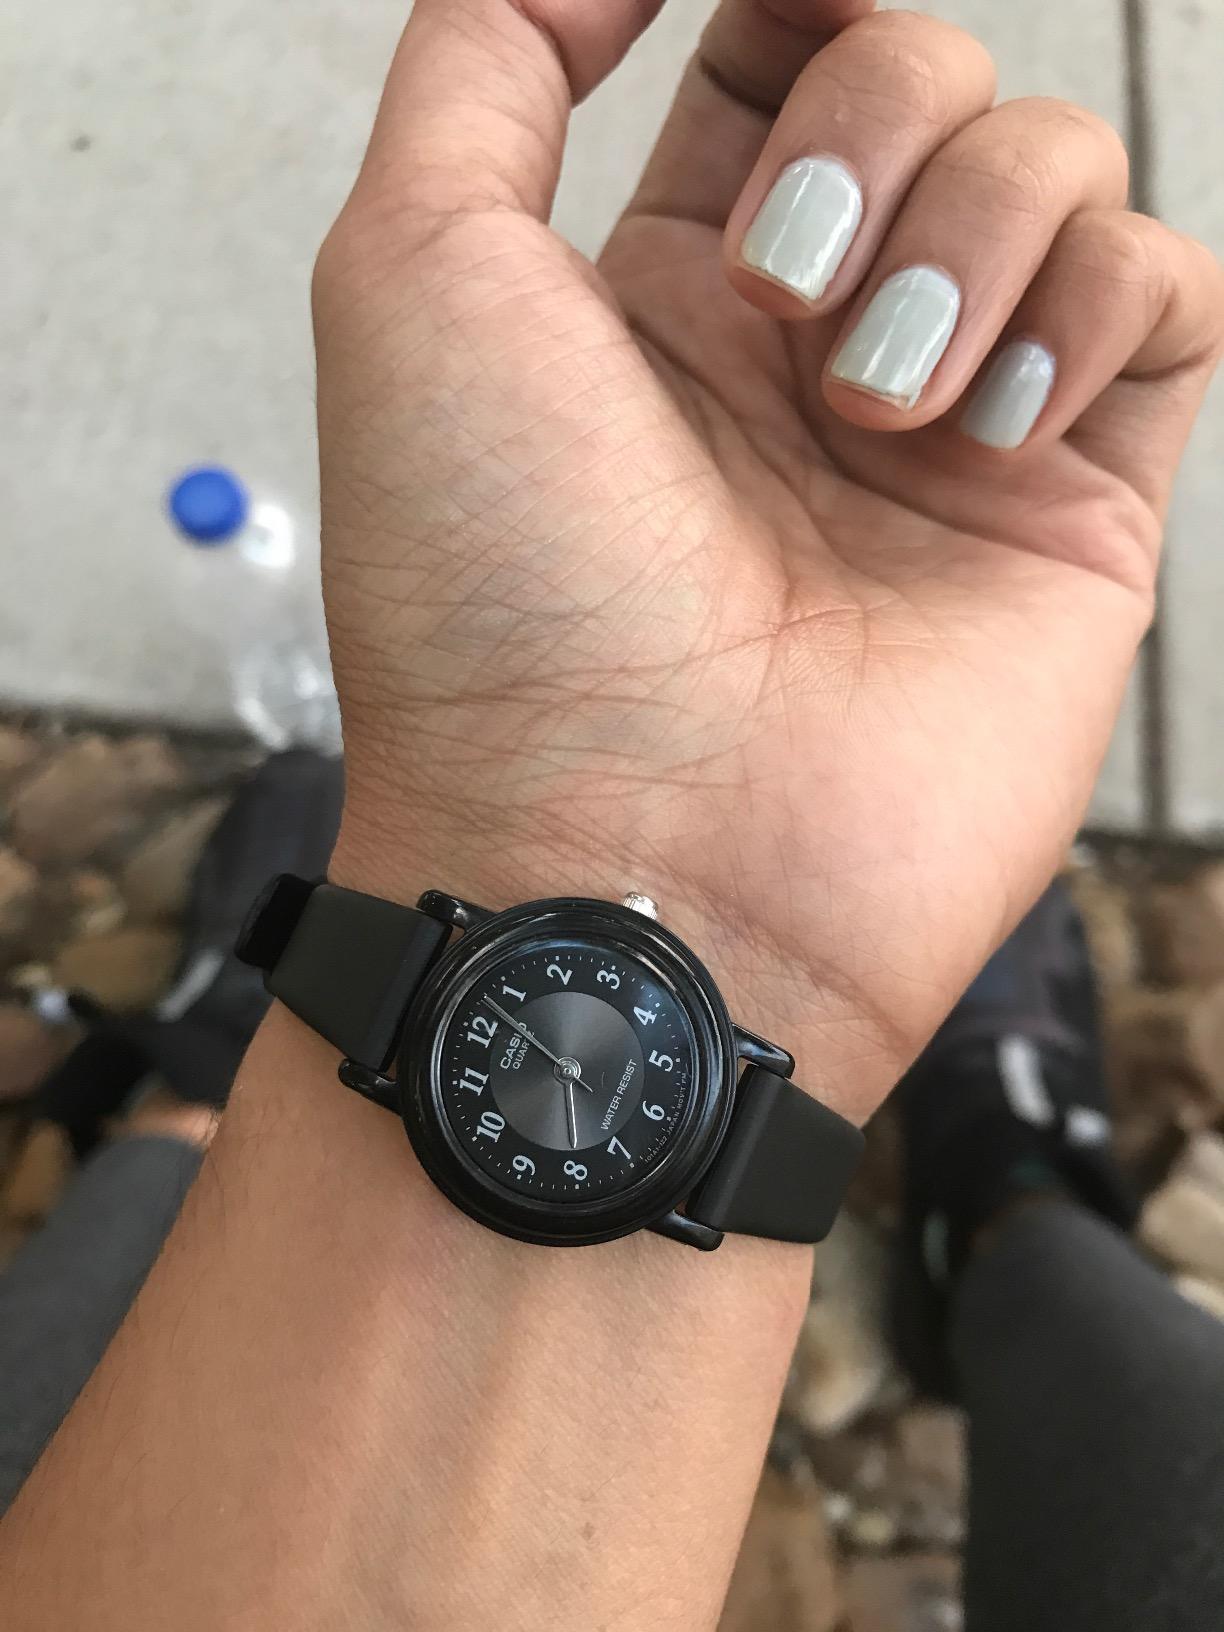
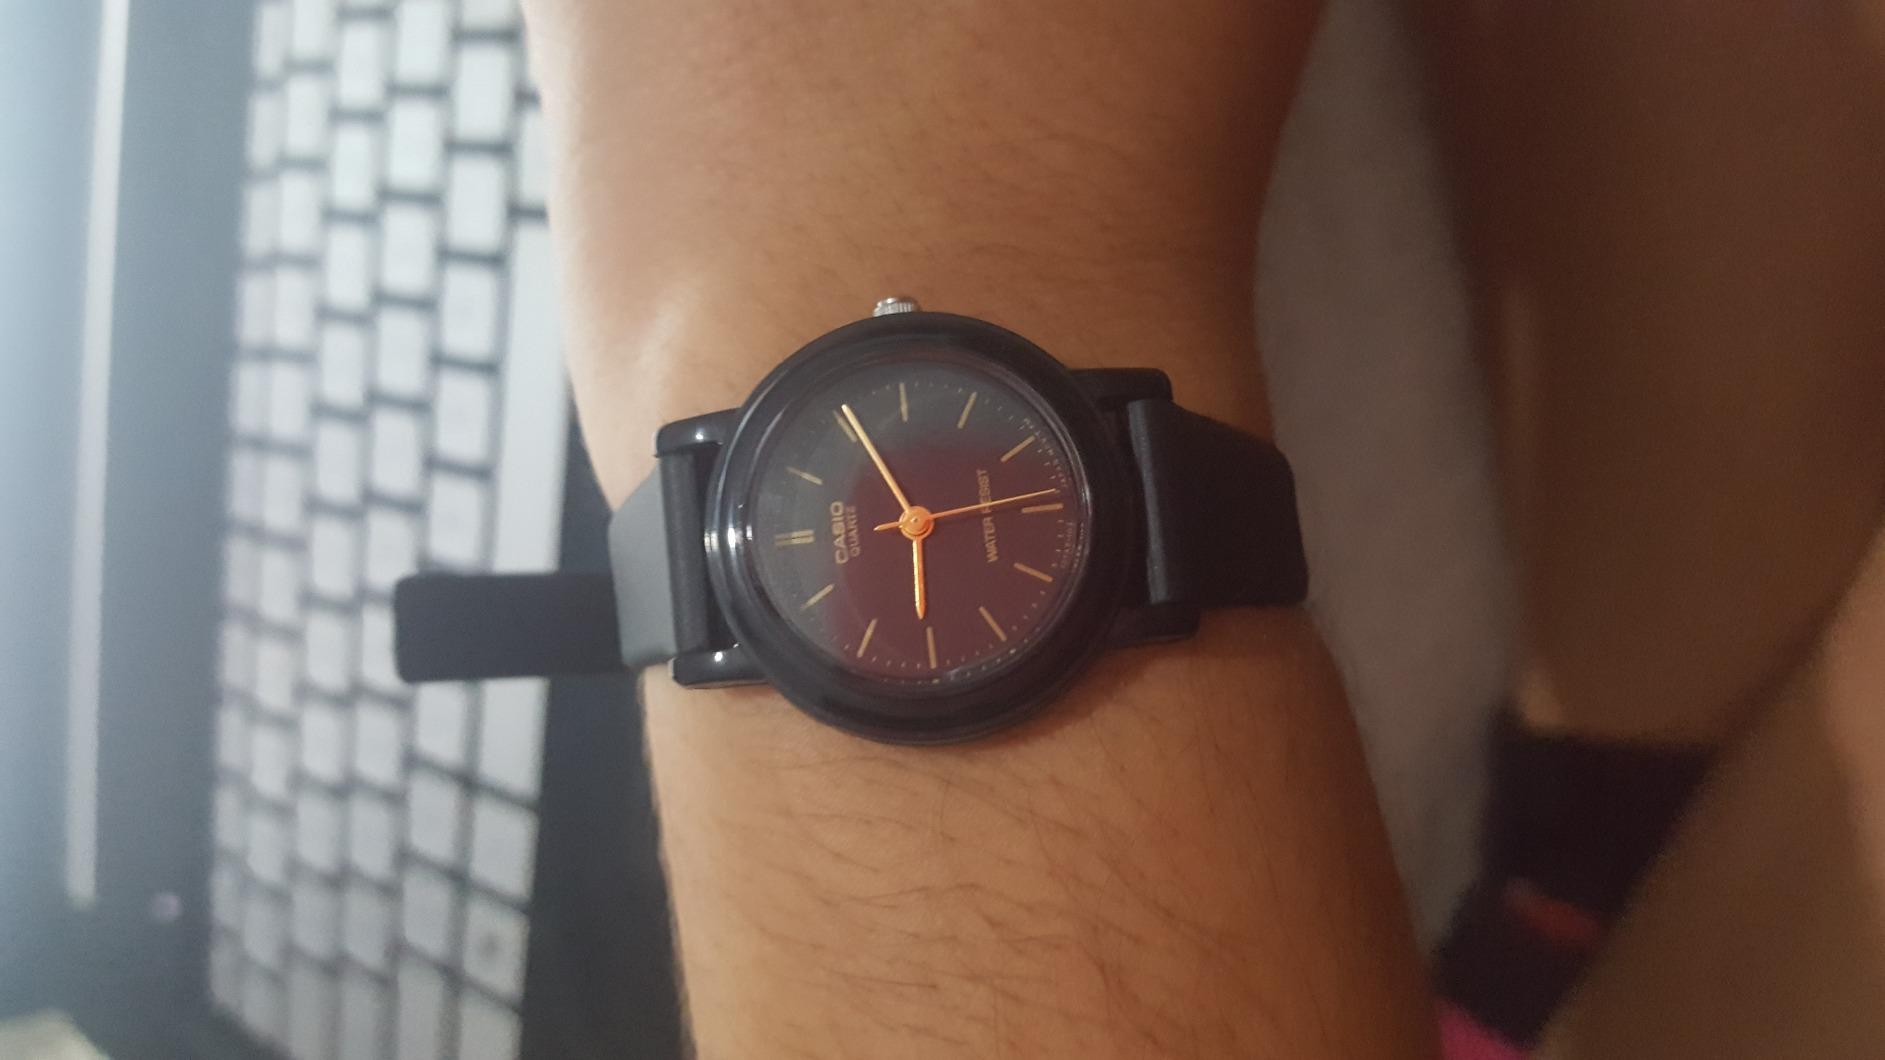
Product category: accessories_watch
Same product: no